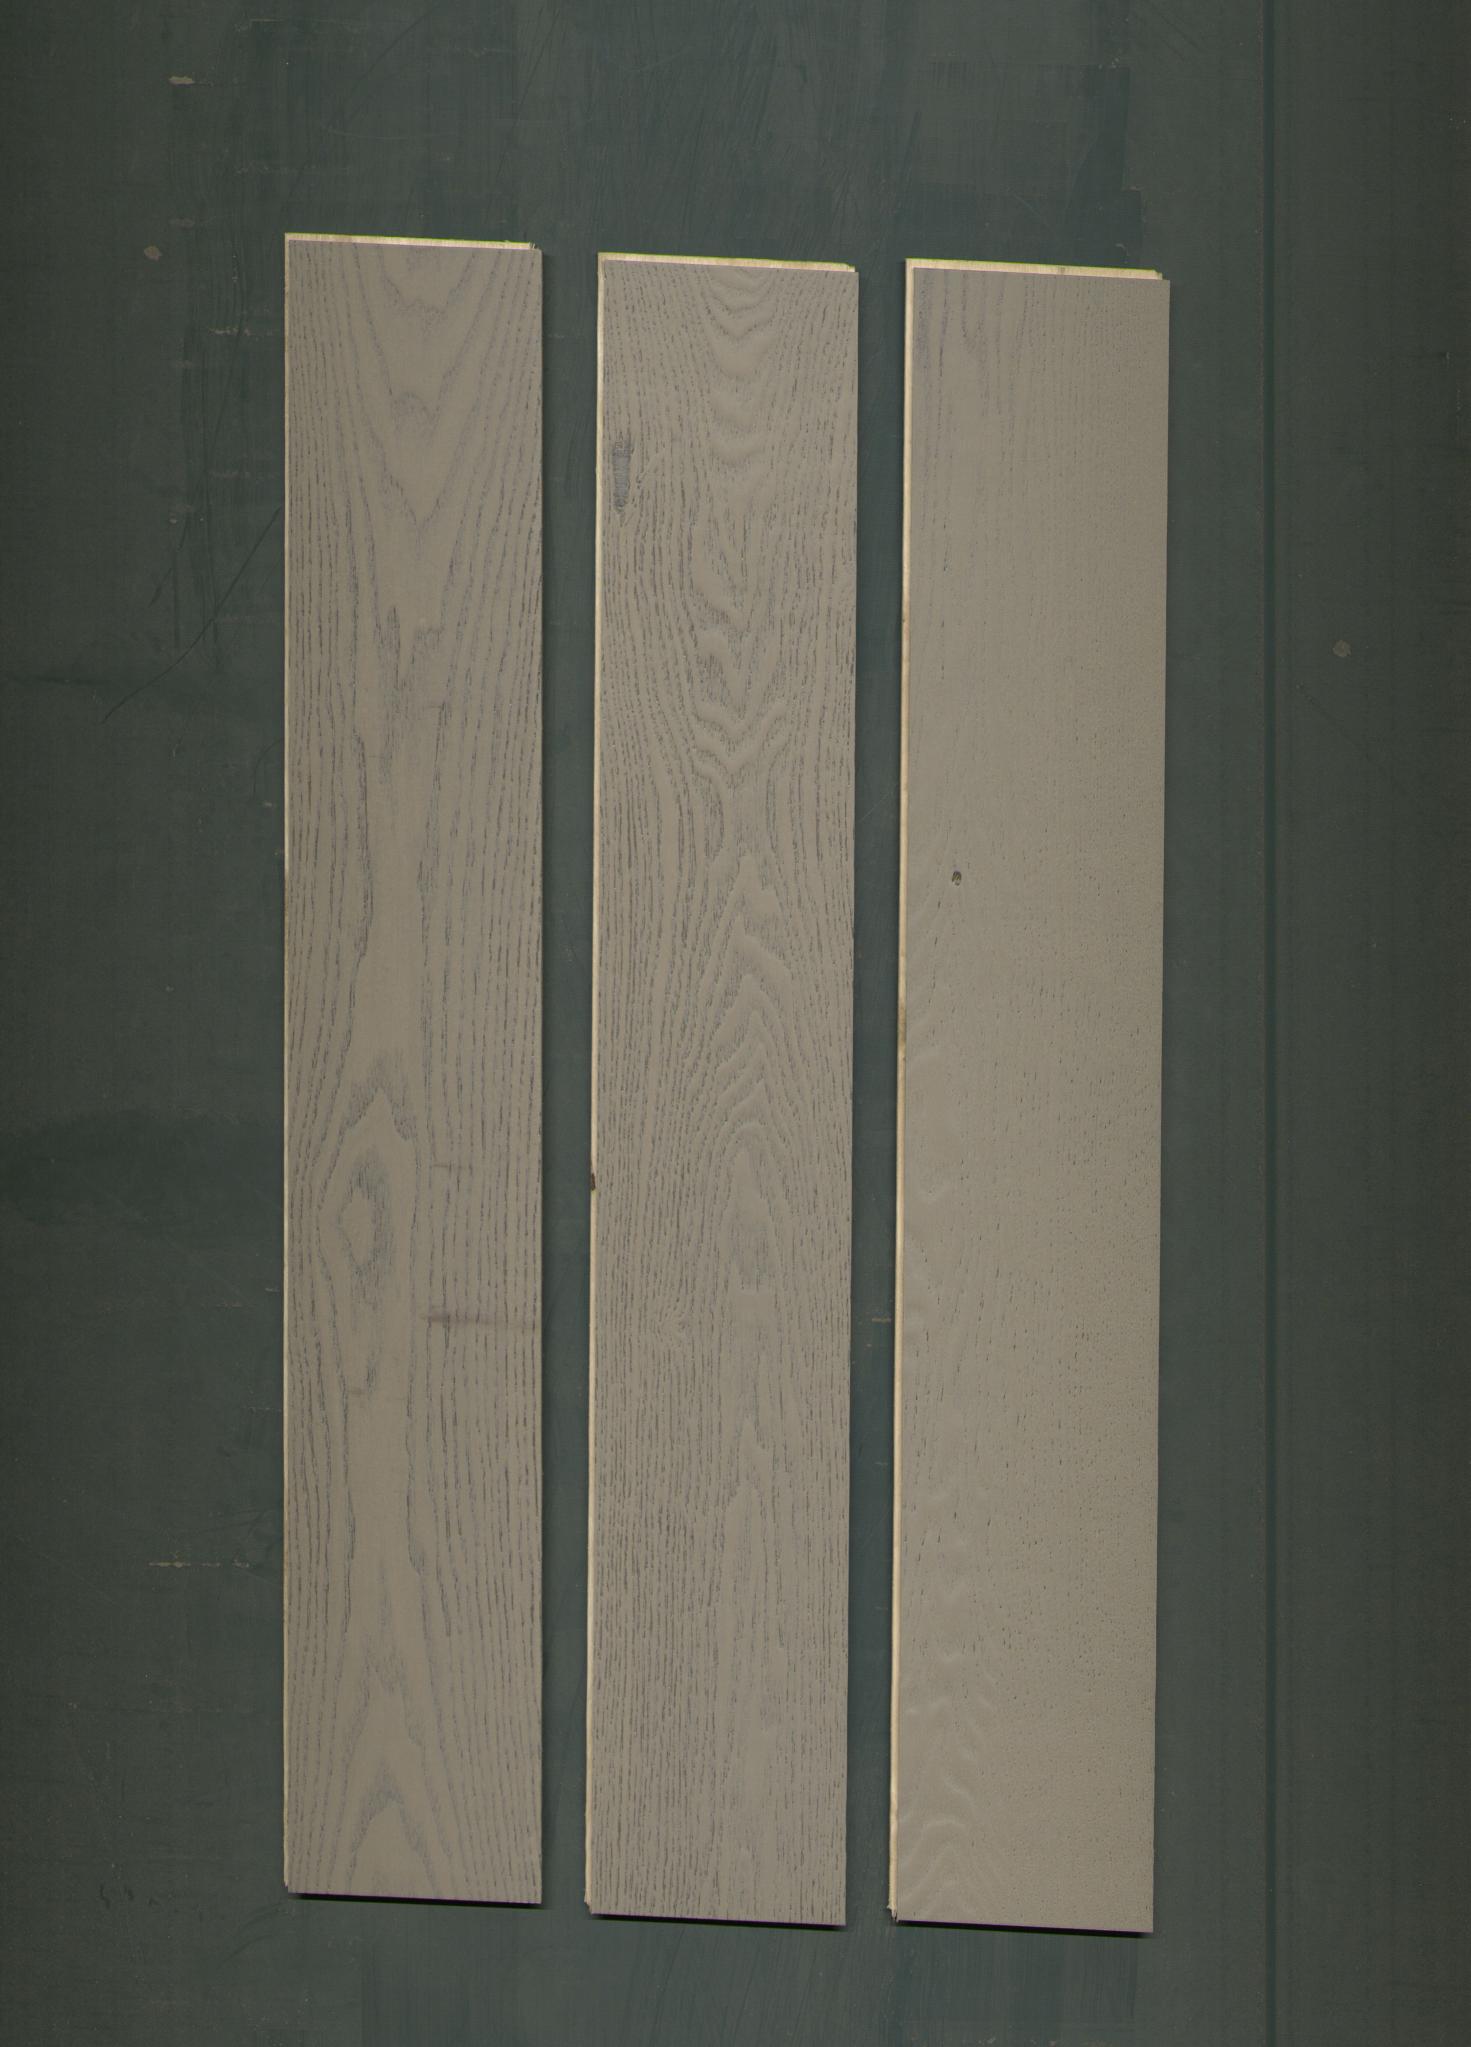
Label: mixers